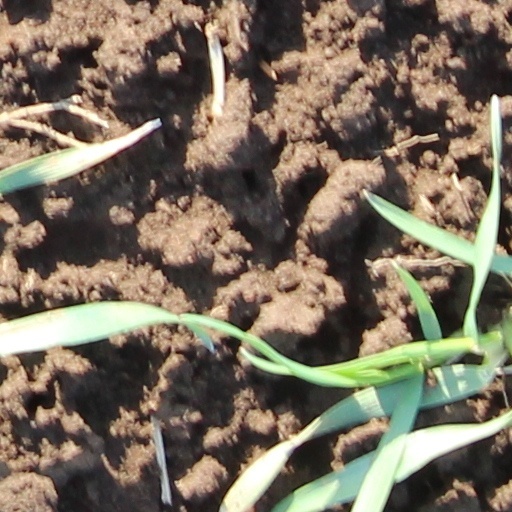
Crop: wheat